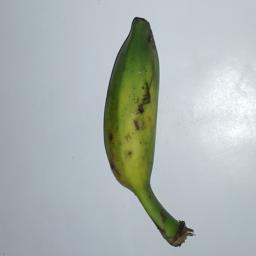
Banana variety: Champa Kola